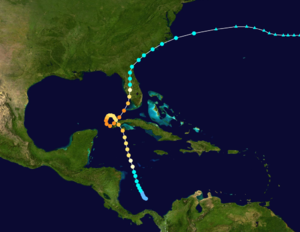
L’ouragan de Cuba de 1910, connu comme l’ouragan des cinq jours, est un cyclone tropical qui a frappé Cuba et la Floride aux États-Unis en octobre 1910. Il a pris naissance dans la mer des Caraïbes le 9 octobre et s'est intensifié en se dirigeant vers le nord pour devenir un ouragan le 12. Après avoir touché la point nord-ouest de Cuba, il a atteint son maximum d'intensité à la catégorie 4 de l'échelle de Saffir-Simpson le 16 octobre. L'ouragan a ensuite fait une cercle complet en sens anti-horaire autour de cette pointe pour revenir frapper à nouveau l'île. Le système s'est ensuite dirigé vers la Floride et qu'il a touché près de Cap Romano avant de traverser l'État. Ressorti sur l'Atlantique, il a longé la côte un certain temps.